Il mondo della luna (Antal Doráti recording)

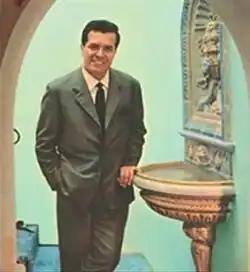
Luigi Alva

In 1978, Philips released the album as a set of four LPs (catalogue number 6769 003) and also on cassette (catalogue number 7699 078), both issues being accompanied by texts and translations and notes by Marc Vignal.